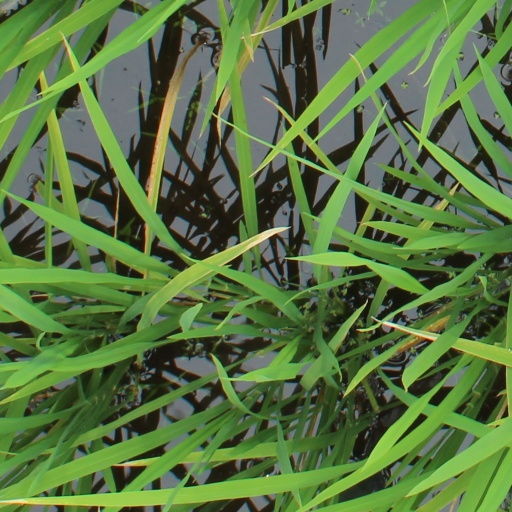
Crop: rice